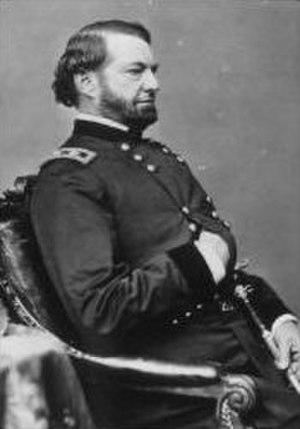
Benjamin William Brice est un avocat et un soldat qui a servi dans l'armée des États-Unis au cours de la guerre de Black Hawk et de la guerre américano-mexicaine. Plus tard, employé en tant que commissaire général de l'armée de l'Union pendant la guerre de Sécession et lors de l'après-guerre, Brice prend sa retraite en 1872, breveté major-général.